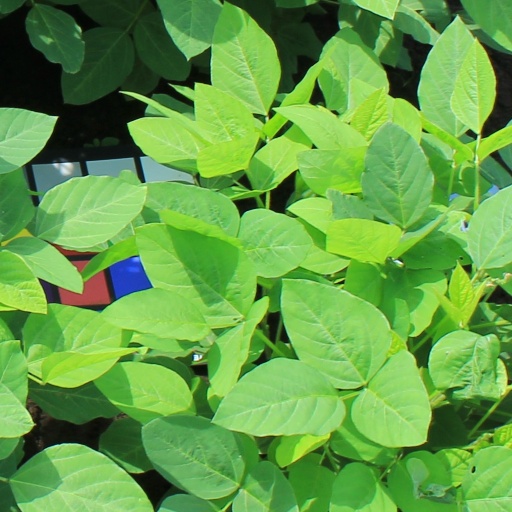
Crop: soybean